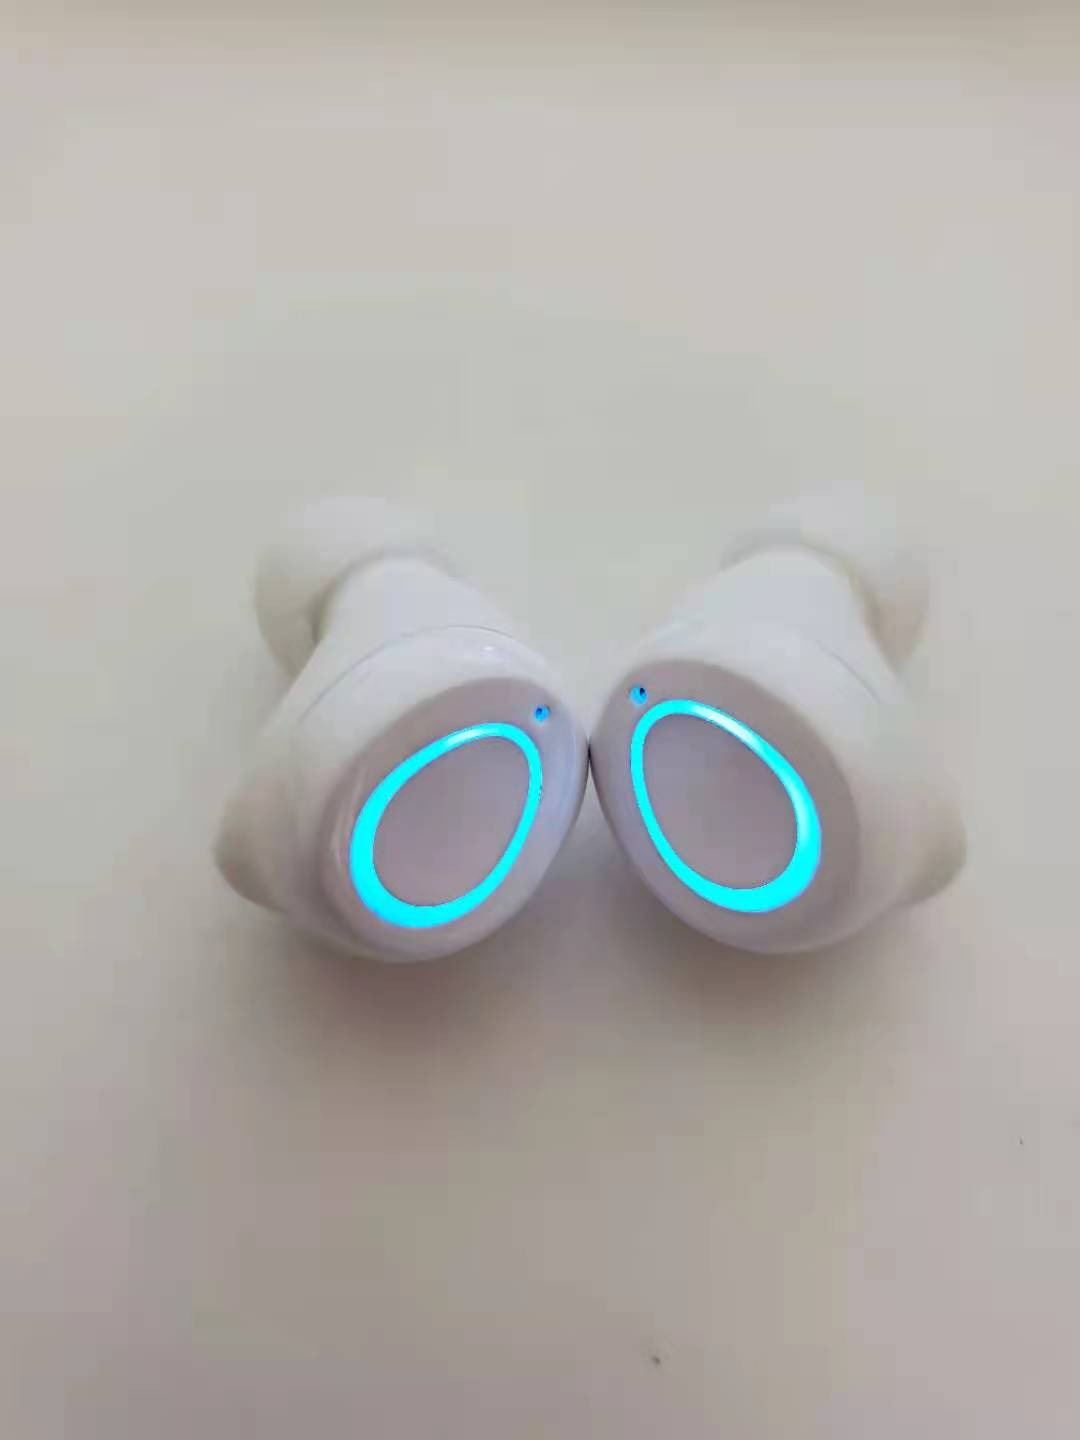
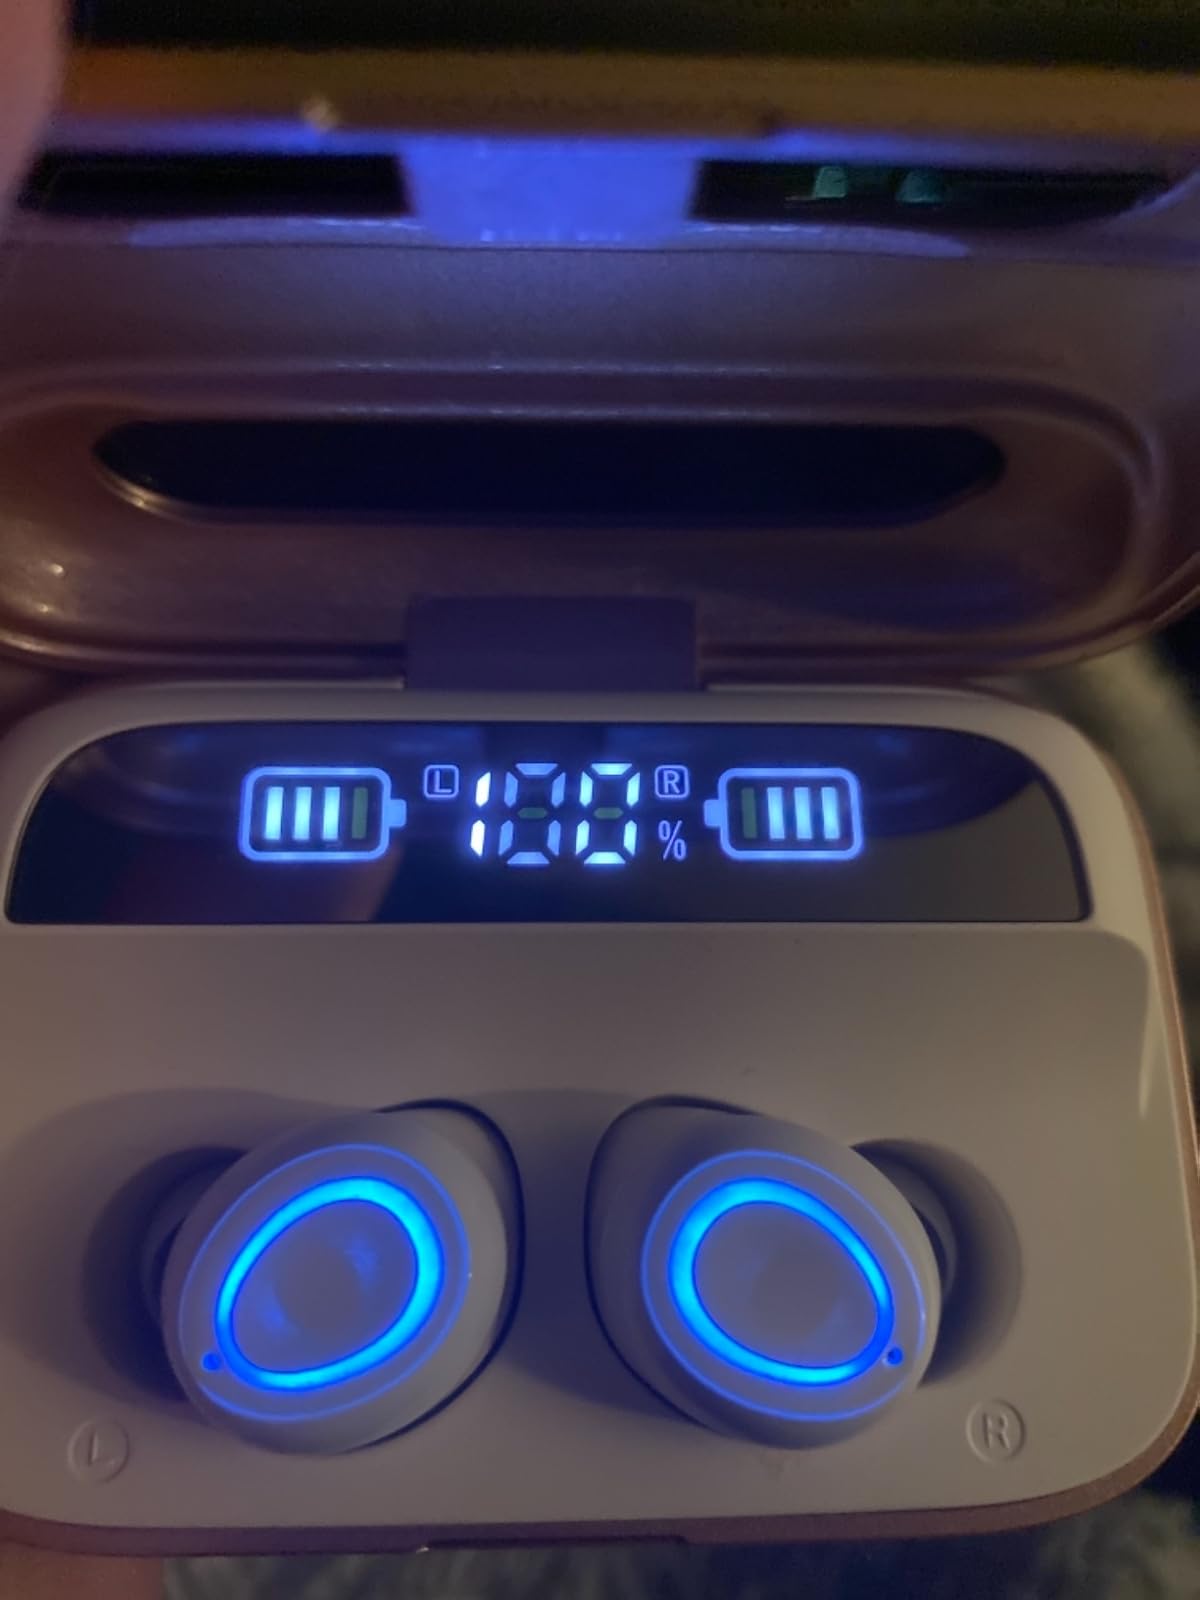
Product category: earbuds
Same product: yes